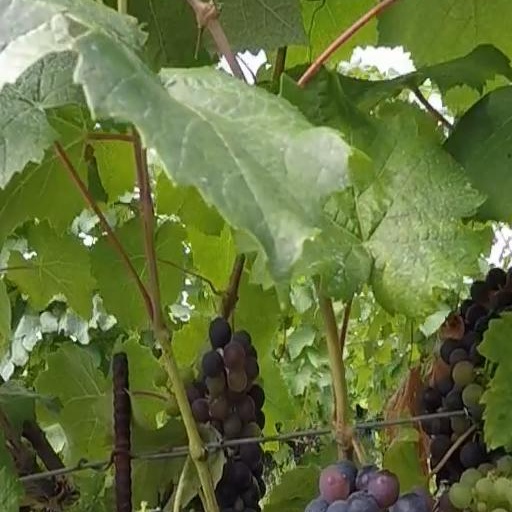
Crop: grape